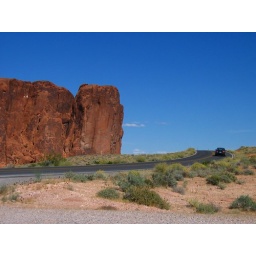
Beautiful red rocks in Valley of Fire close to Las Vegas.